Camera lens

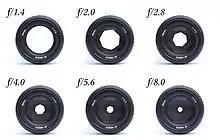
Apertures in 1-stop increments on the same lens.

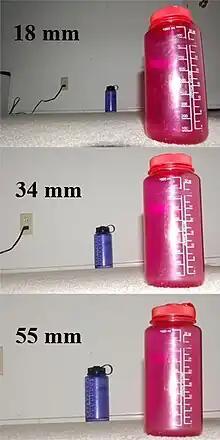
How focal length affects photograph composition: adjusting the camera's distance from the main subject while changing focal length, the main subject can remain the same size, while the other at a different distance changes size.

The two fundamental parameters of an optical lens are the focal length and the maximum aperture. The lens' focal length determines the magnification of the image projected onto the image plane, and the aperture the light intensity of that image. For a given photographic system the focal length determines the angle of view, short focal lengths giving a wider field of view than longer focal length lenses. A wider aperture, identified by a smaller f-number, allows using a faster shutter speed for the same exposure. The camera equation, or G#, is the ratio of the radiance reaching the camera sensor to the irradiance on the focal plane of the camera lens.